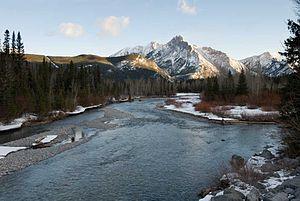
La rivière Kananaskis, en anglais : Kananaskis River, est une rivière de montagne située à l'ouest de la province d'Alberta, au Canada. Elle est un des affluents de la Bow River, et traverse le comté de Kananaskis.